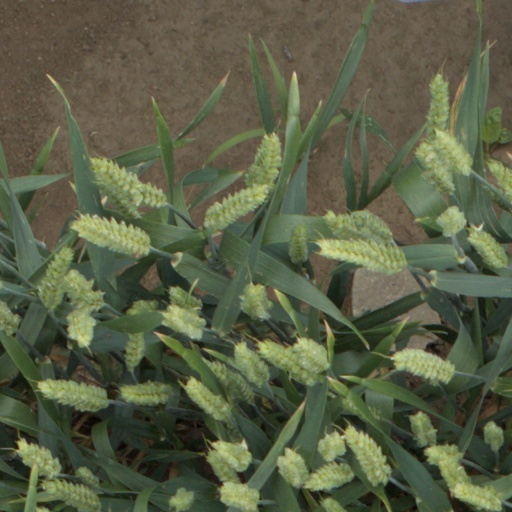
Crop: wheat